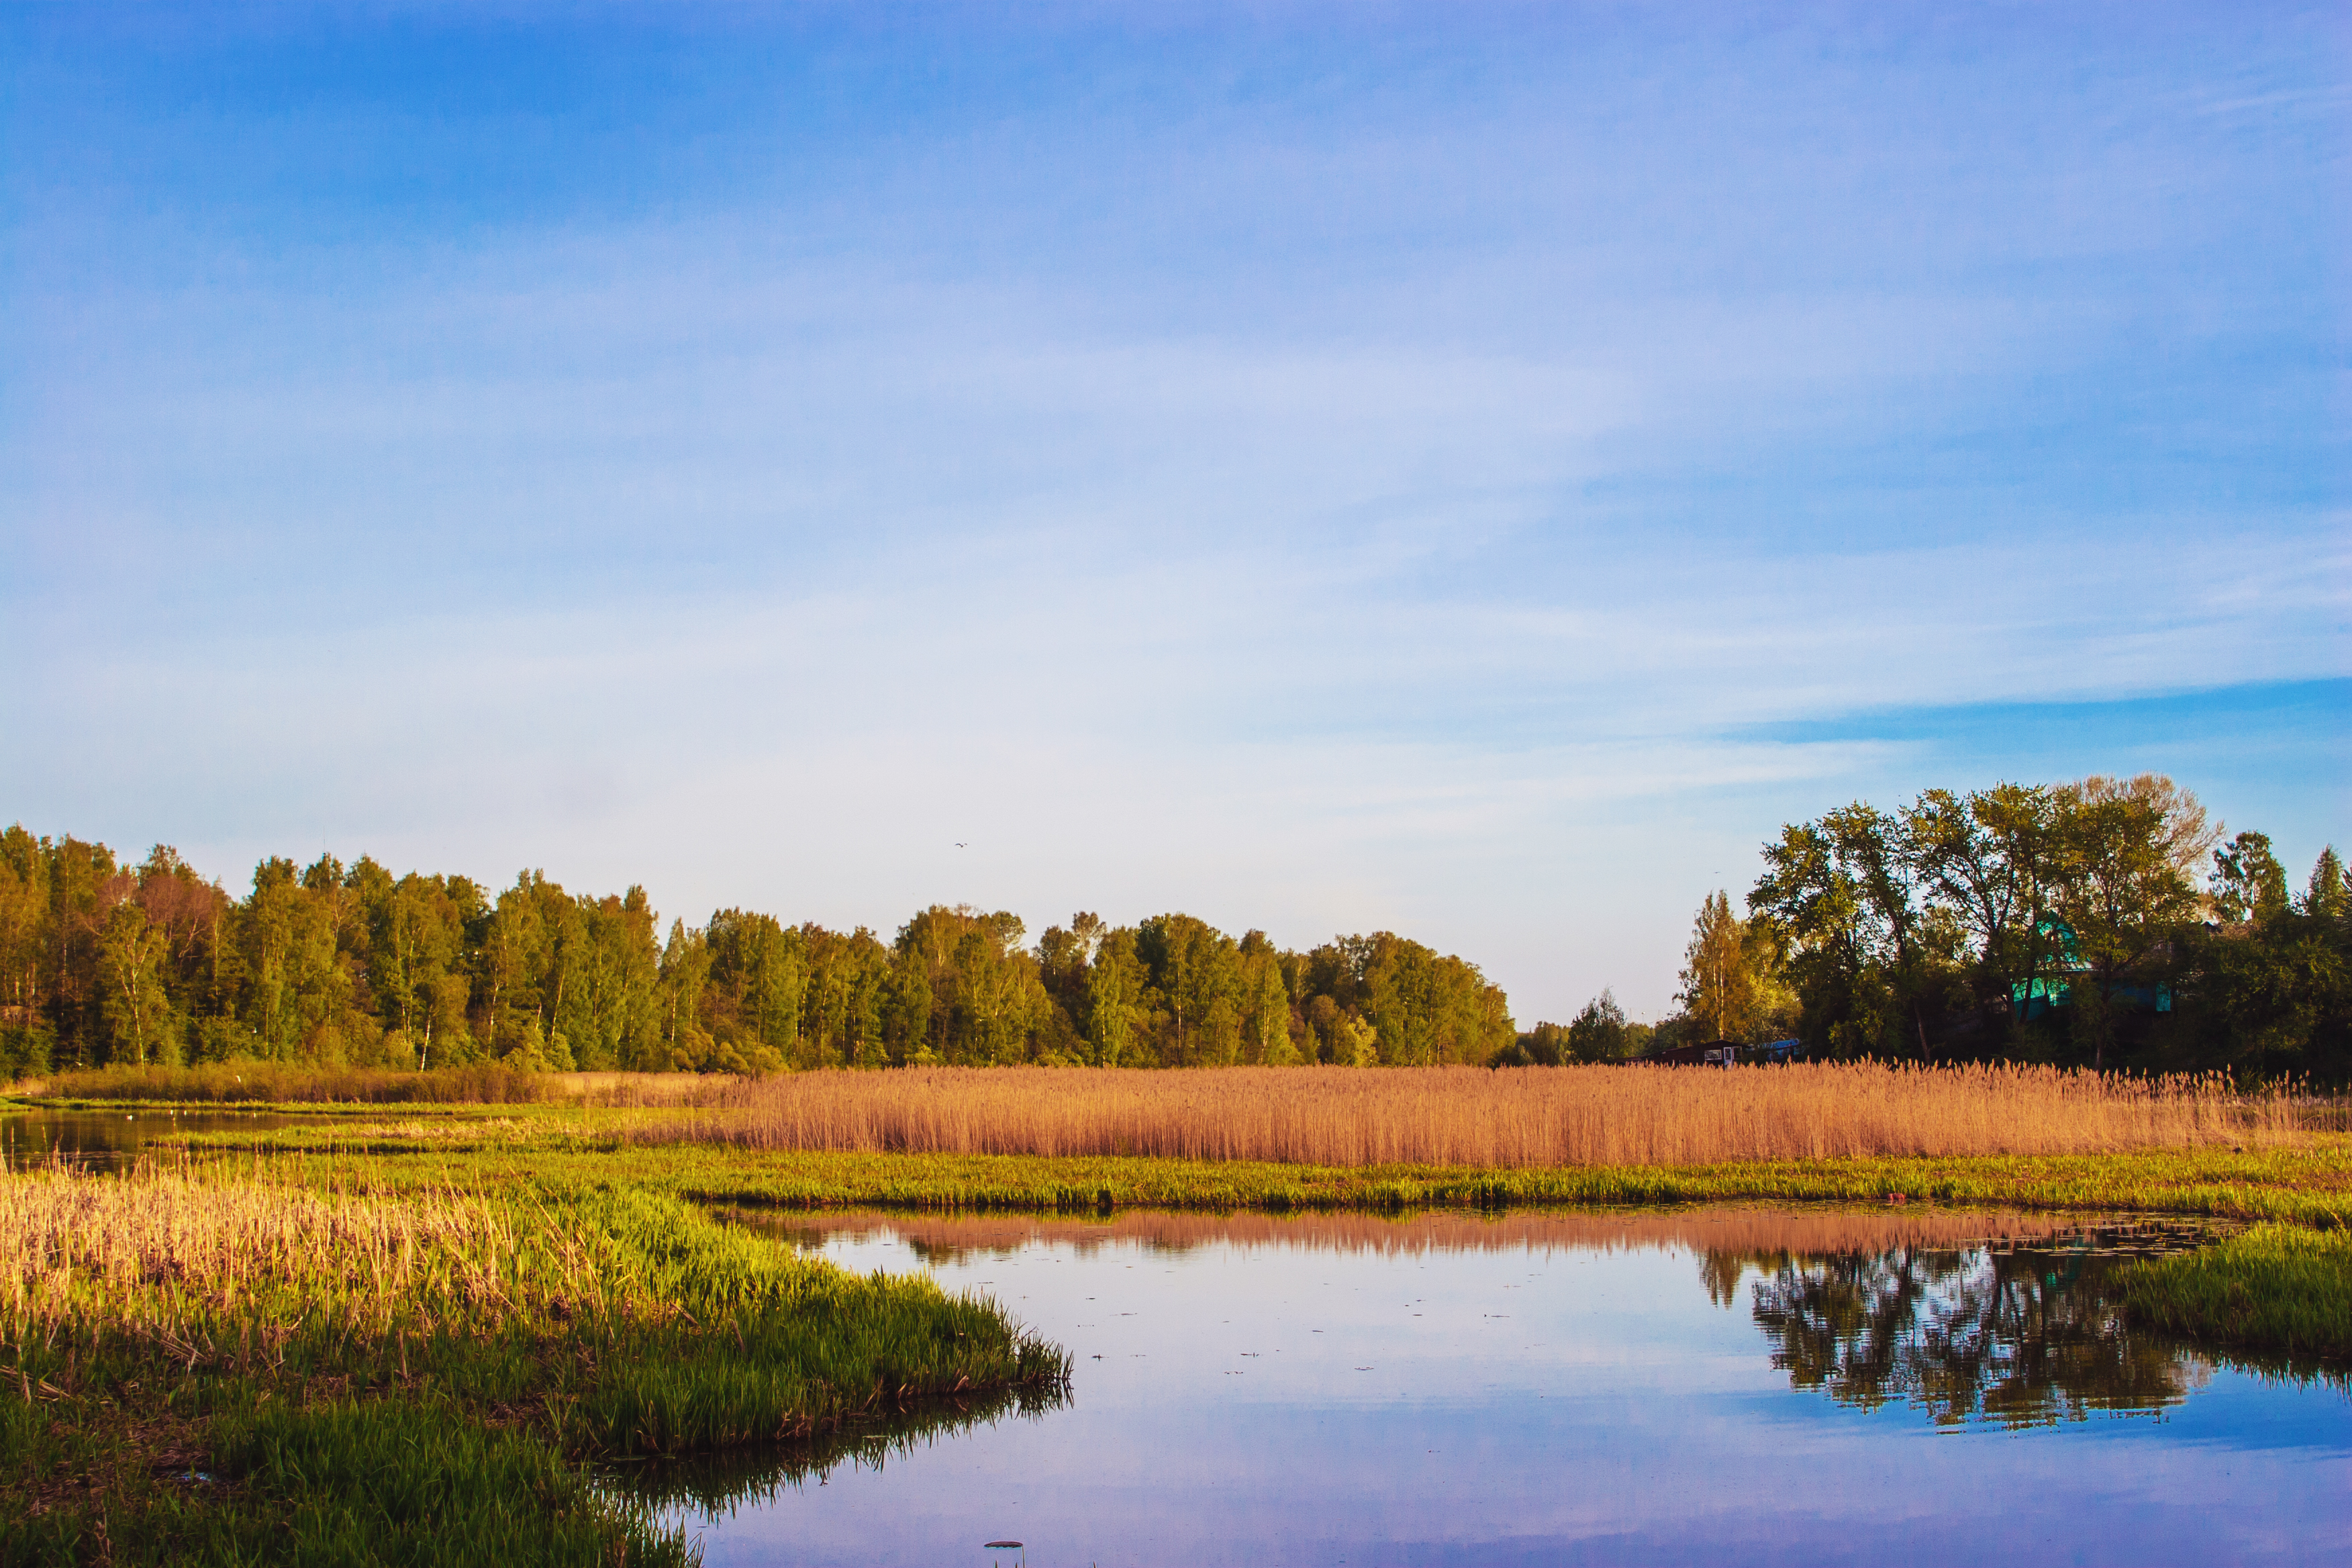
images, water, cloud, sky, plant, tree, natural landscape, fluvial landforms of streams, lake, land lot, sunlight, body of water, lacustrine plain, watercourse, grass, horizon, grassland, plain, dusk, landscape, meadow, riparian zone, forest, grass family, symmetry, prairie, wetland, wildlife, tidal marsh, Freshwater marsh, cumulus, sunset, reservoir, field, reflection, evening, marsh, pasture, channel, loch, riparian forest, bog, fen, lake district, floodplain, salt marsh, pond, hill, sunrise, dawn, inlet, bayou, plantation, swamp, wildflower, autumn, tarn